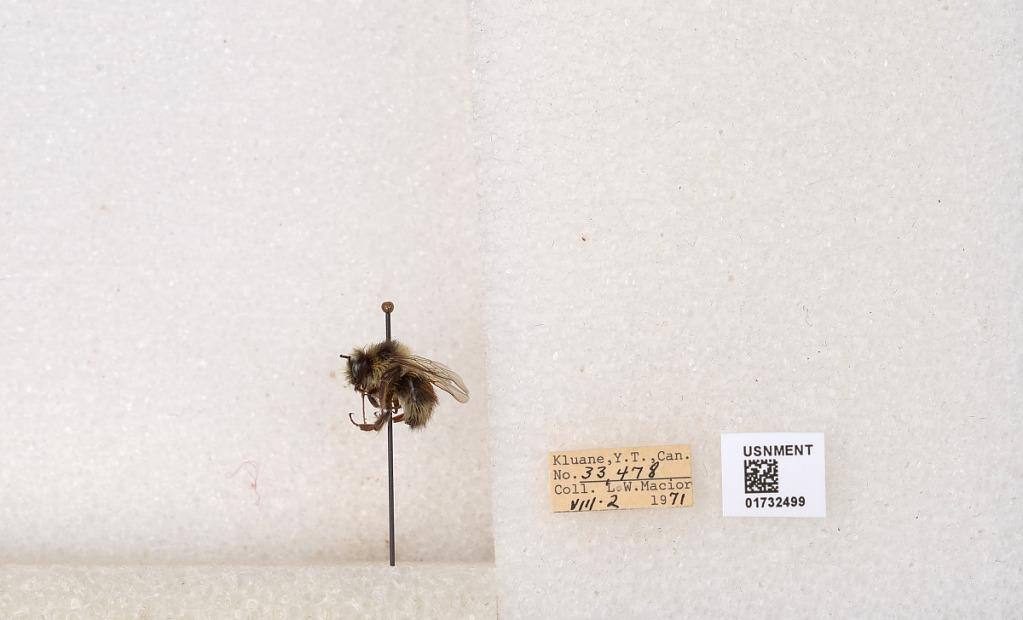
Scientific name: Bombus (Pyrobombus) sylvicola Kirby
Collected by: L. Macior
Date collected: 1971-8-2
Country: Canada
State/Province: Yukon Teritory
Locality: Kluane National Park and Reserve
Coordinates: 60.7493, -139.504